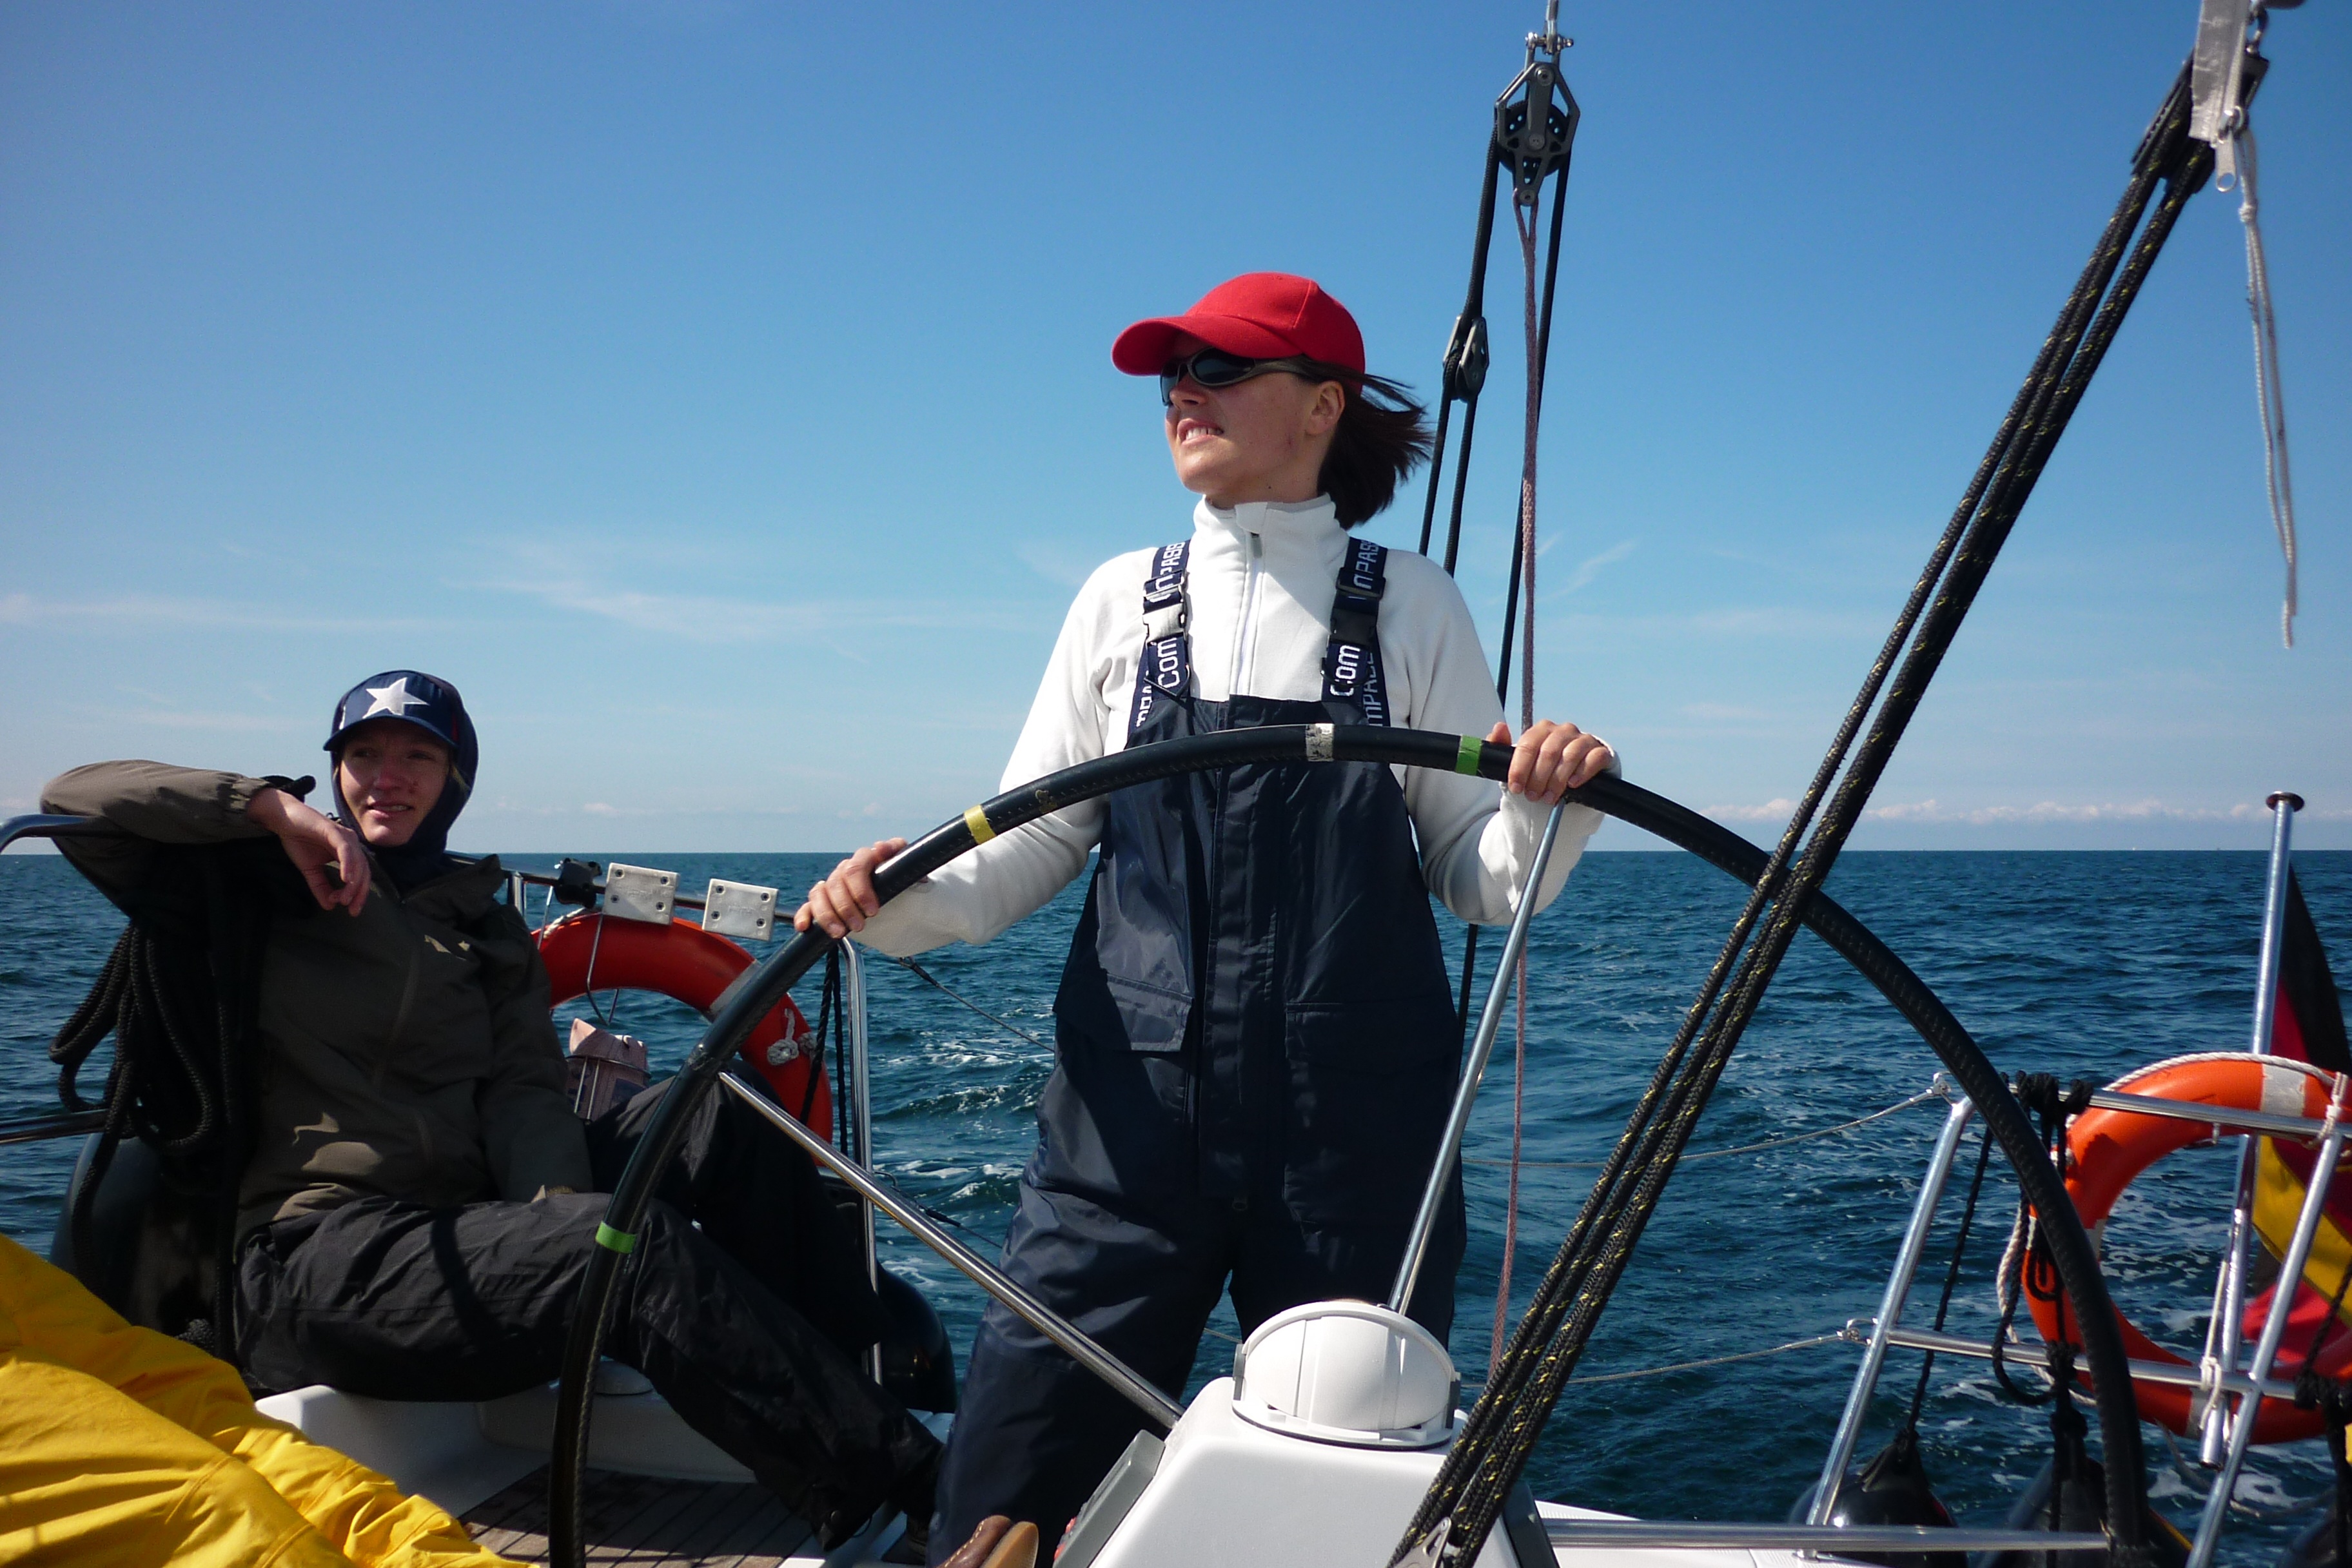
sea, woman, boat, vehicle, mast, sailing, yacht, sail, baltic sea, windsports